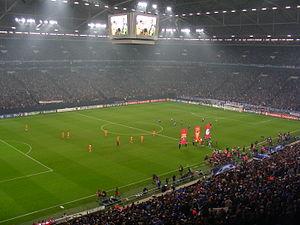
La Veltins-Arena est un stade de football situé dans la ville allemande de Gelsenkirchen. Inauguré en 2001, il accueille les matchs du club de FC Schalke 04 évoluant en Bundesliga. En 2005 il a été rebaptisé Veltins-Arena, du nom de l'ancien sponsor du club.